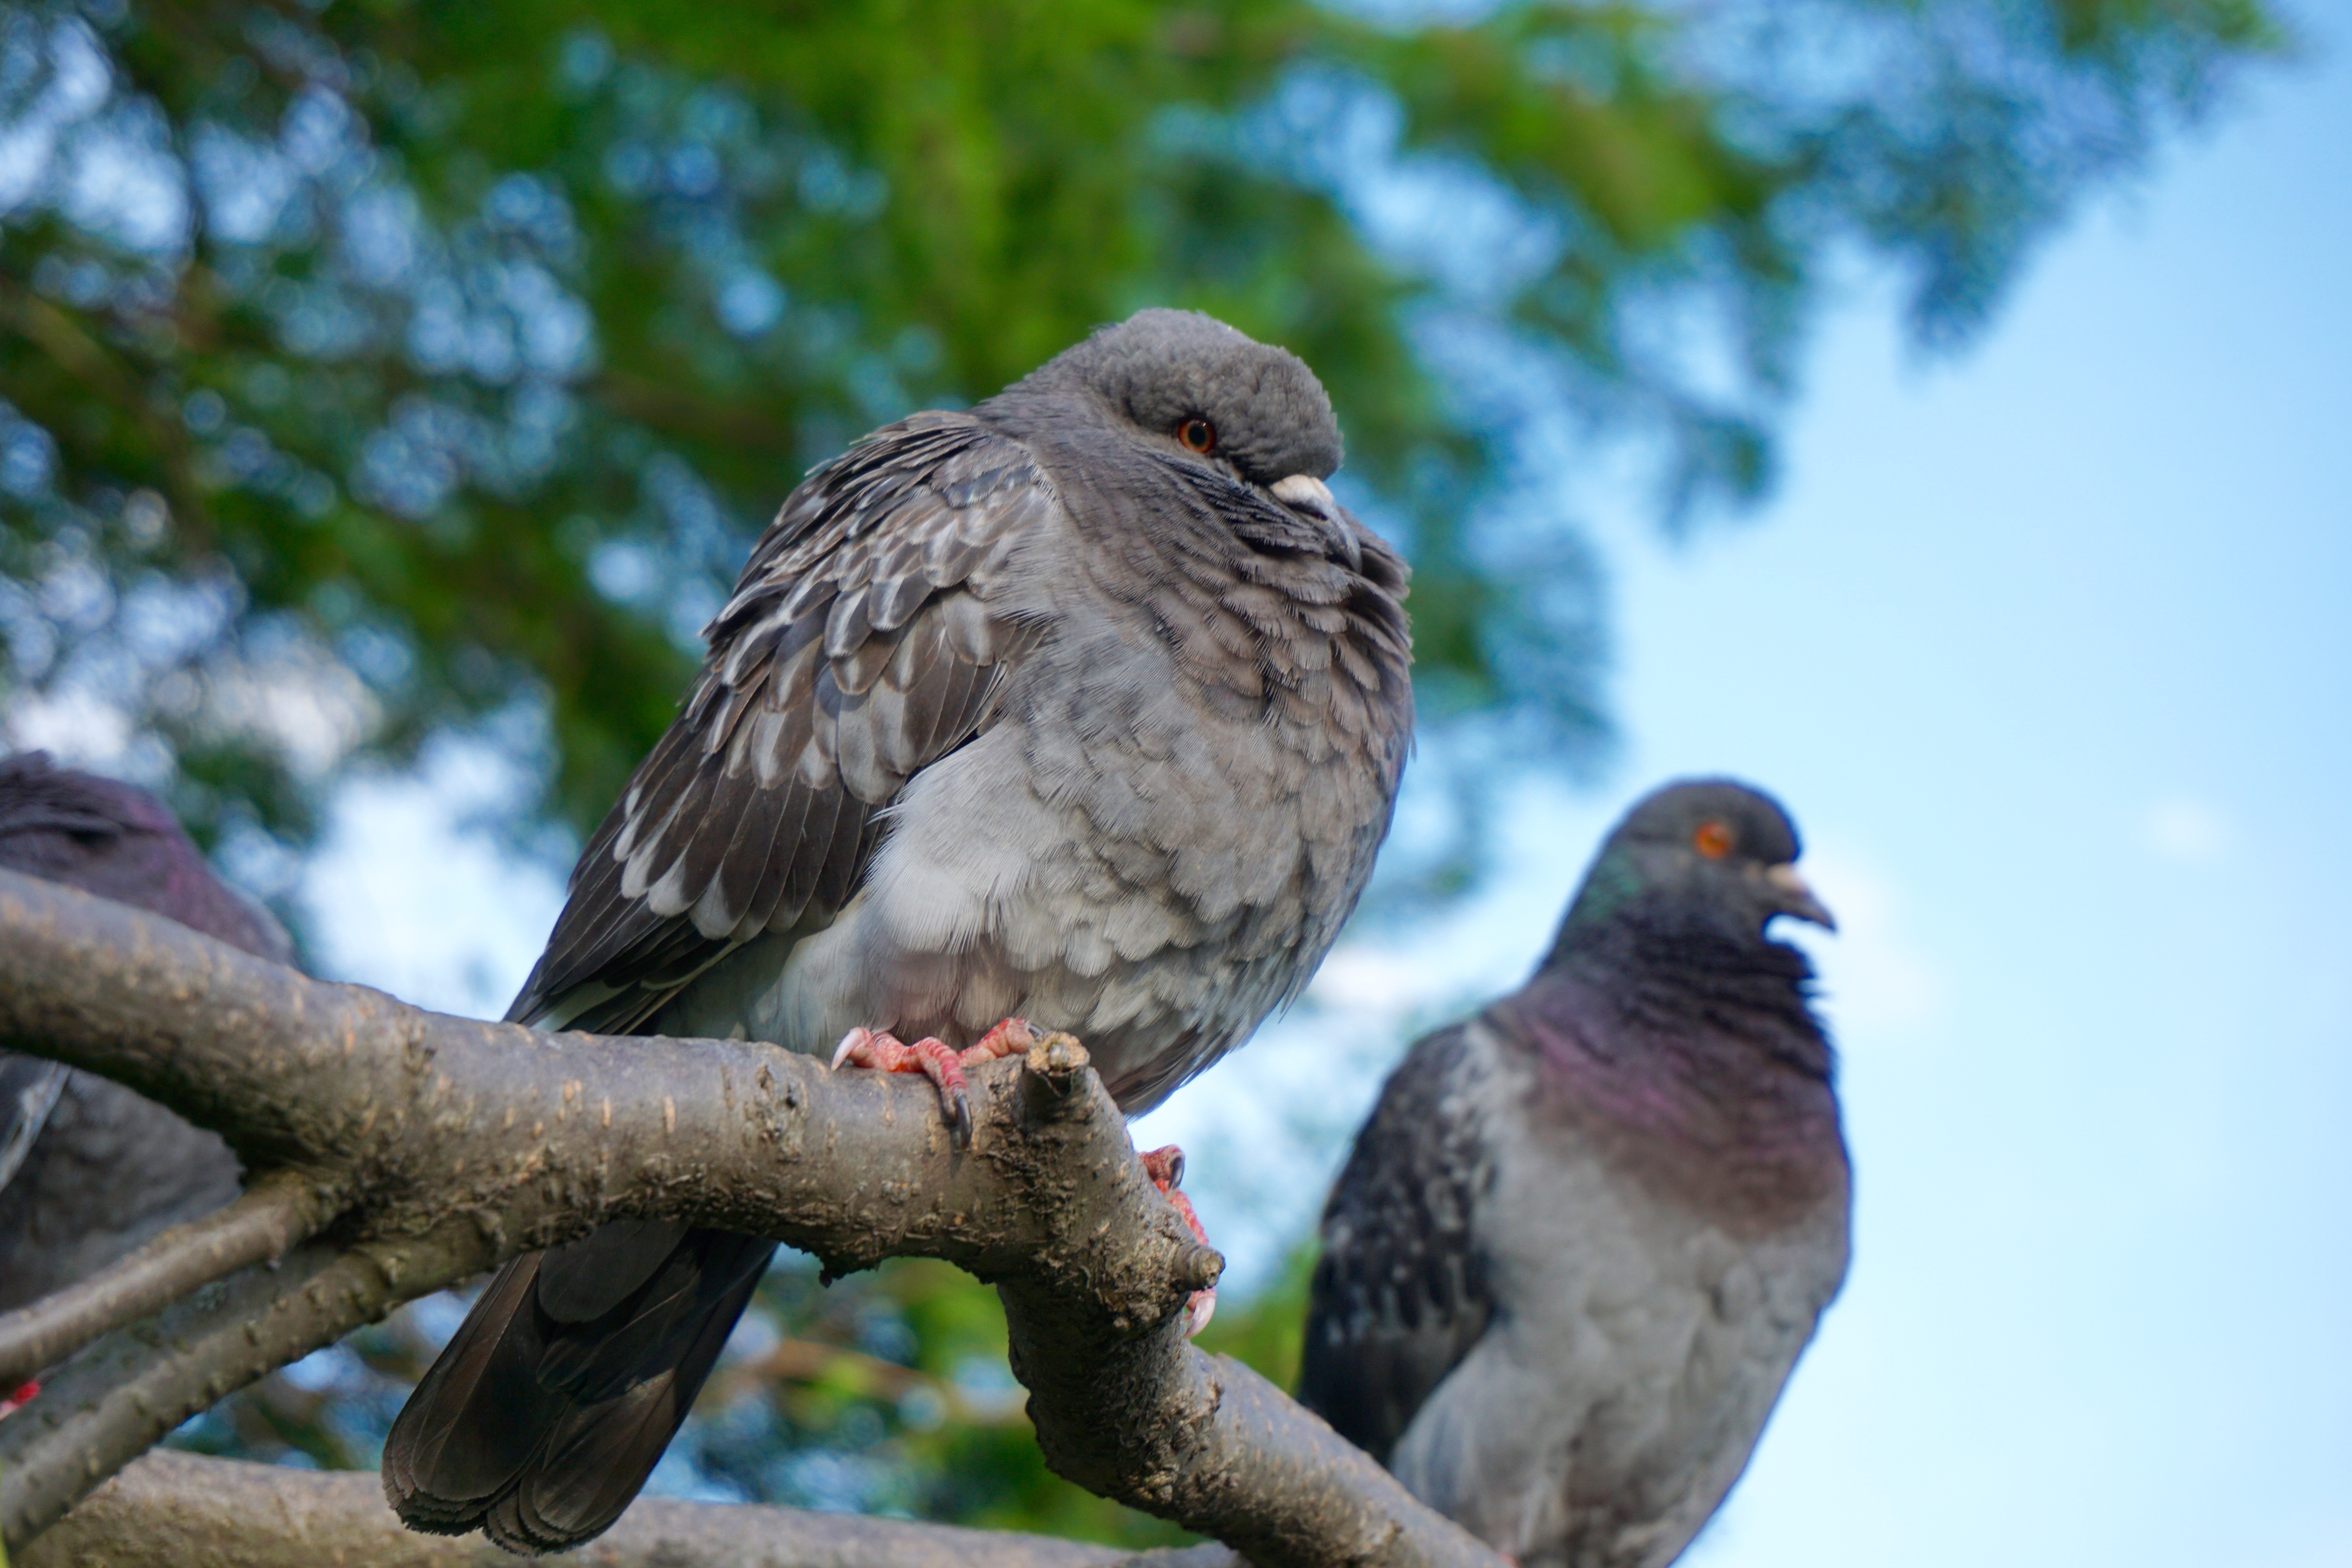
nature, branch, cold, bird, wing, animal, wildlife, beak, hawk, feather, fauna, plumage, dove, vertebrate, sparrow, animal world, house sparrow, doves and pigeons, perching bird, pigeons and doves